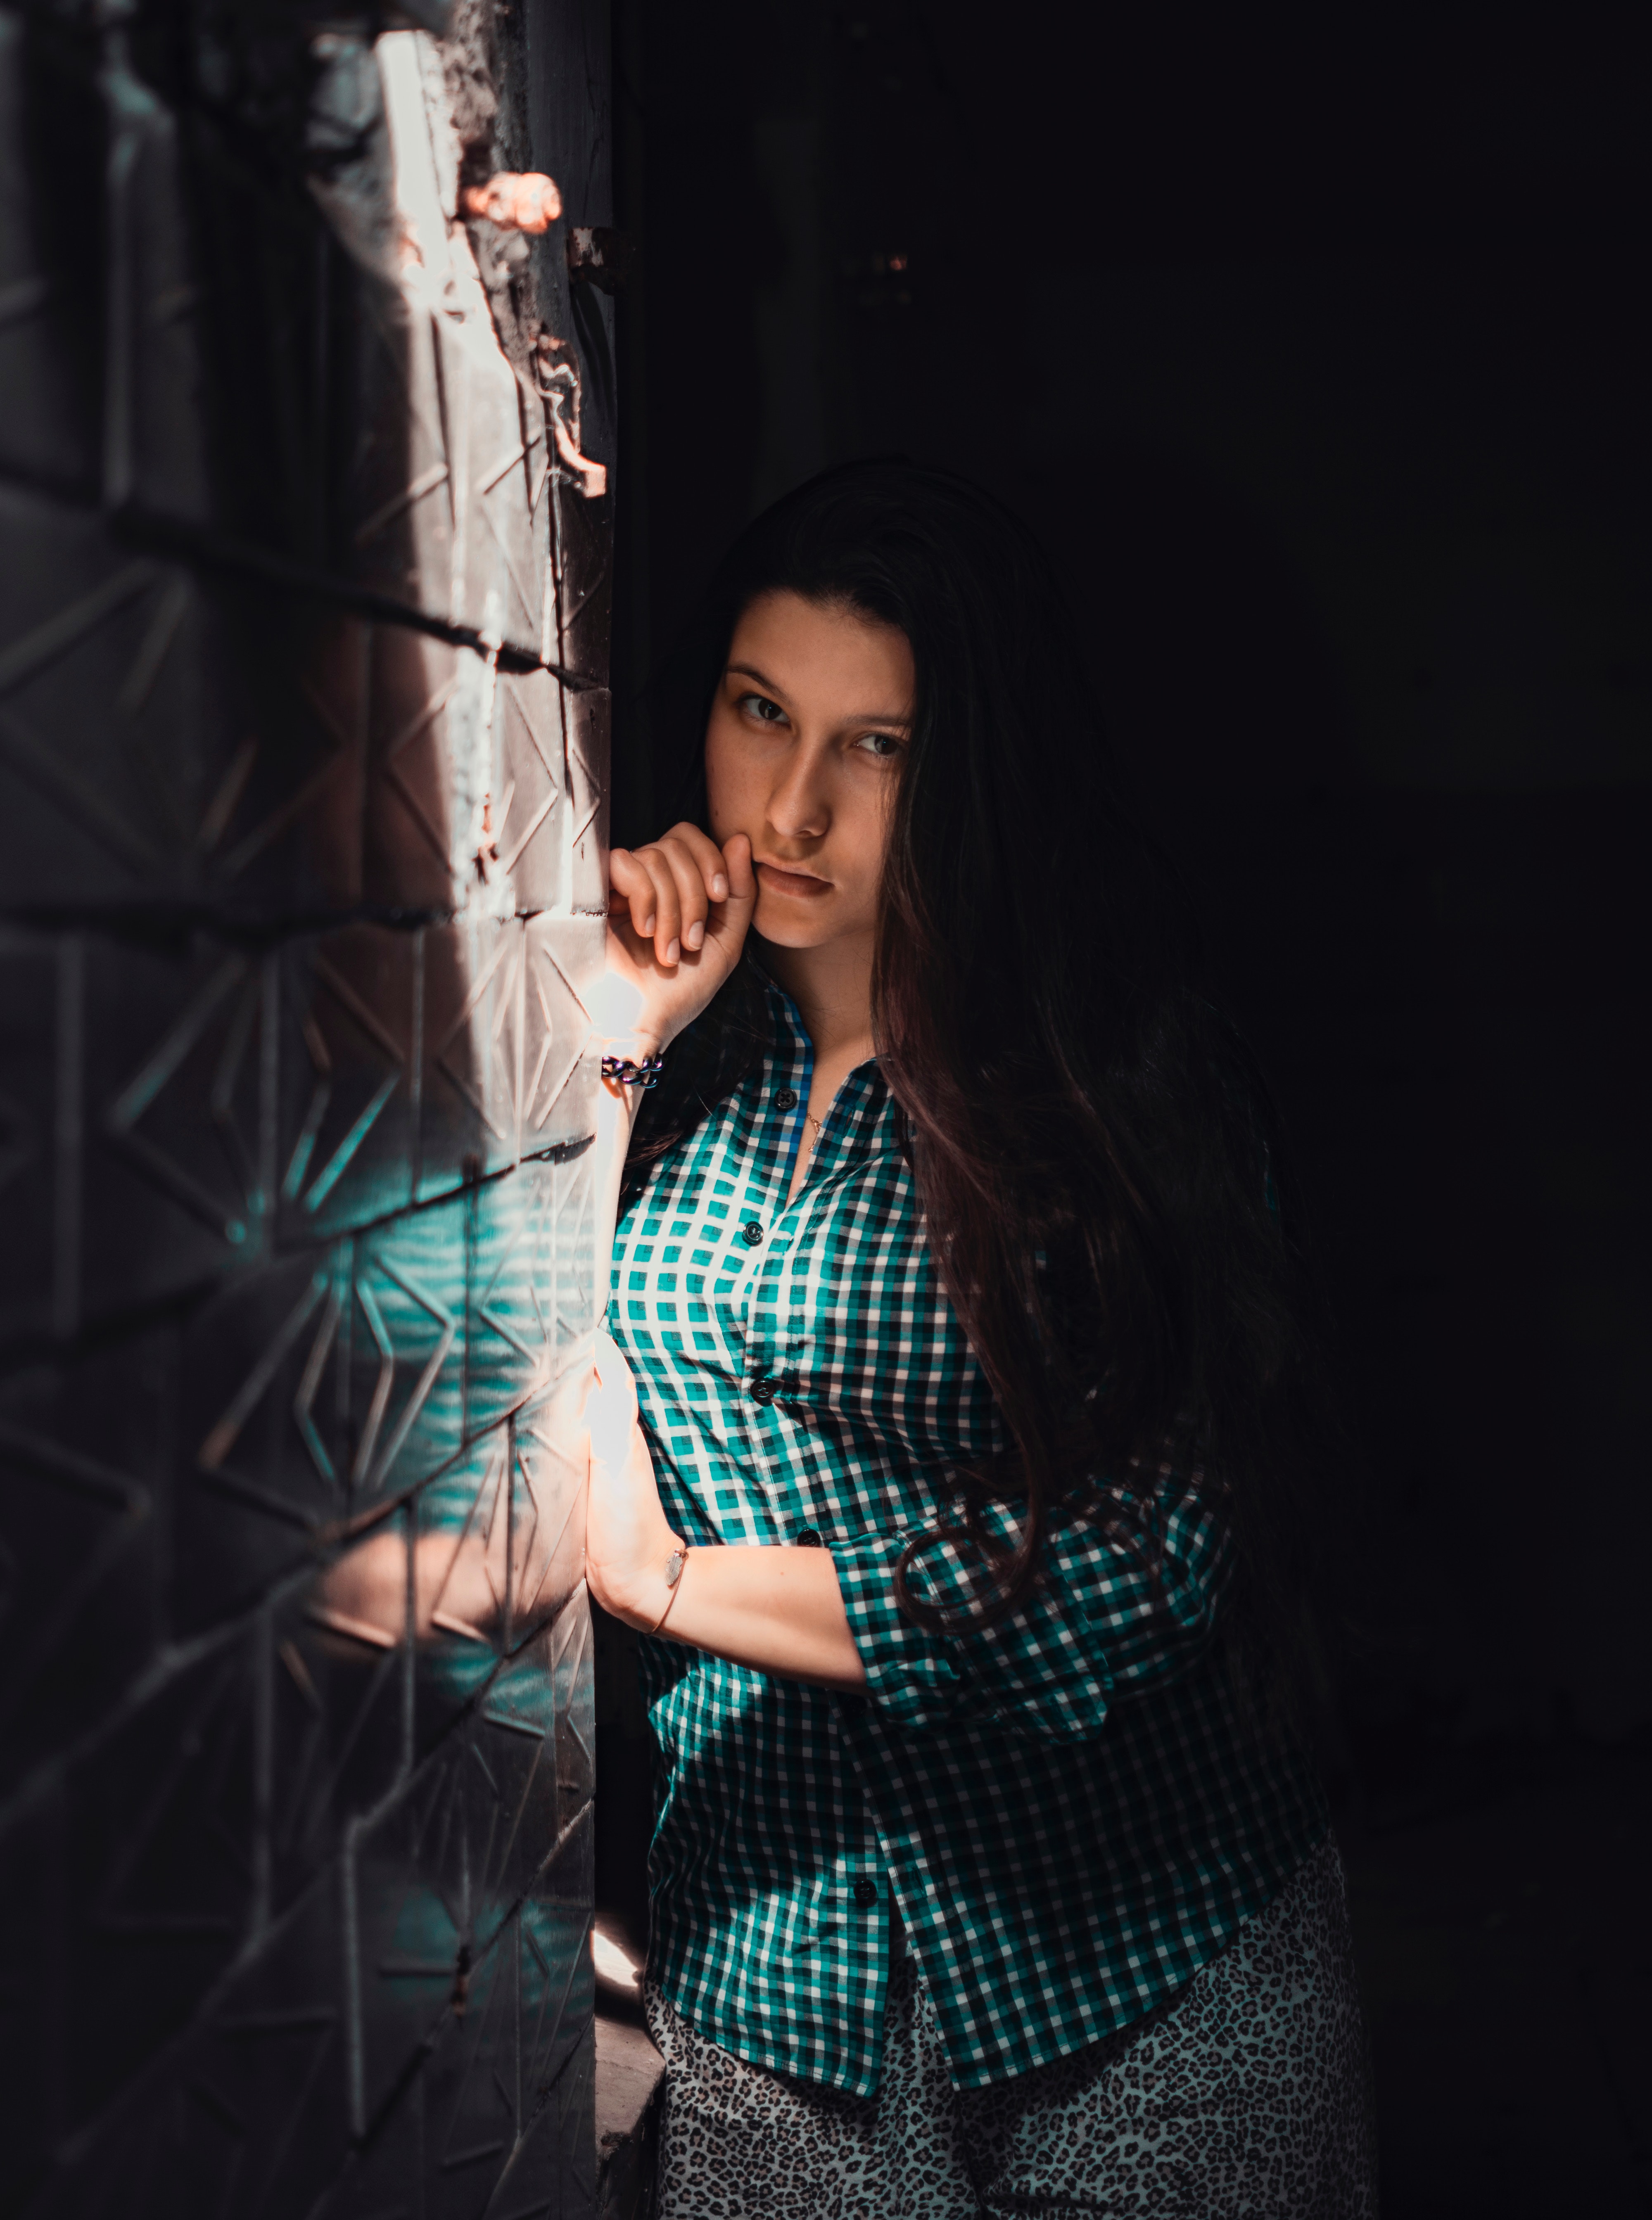
green, beauty, design, photography, performance, fun, tree, textile, flash photography, photo shoot, stage